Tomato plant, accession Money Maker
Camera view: tilt-top (135 deg); turntable rotation: 240 degrees
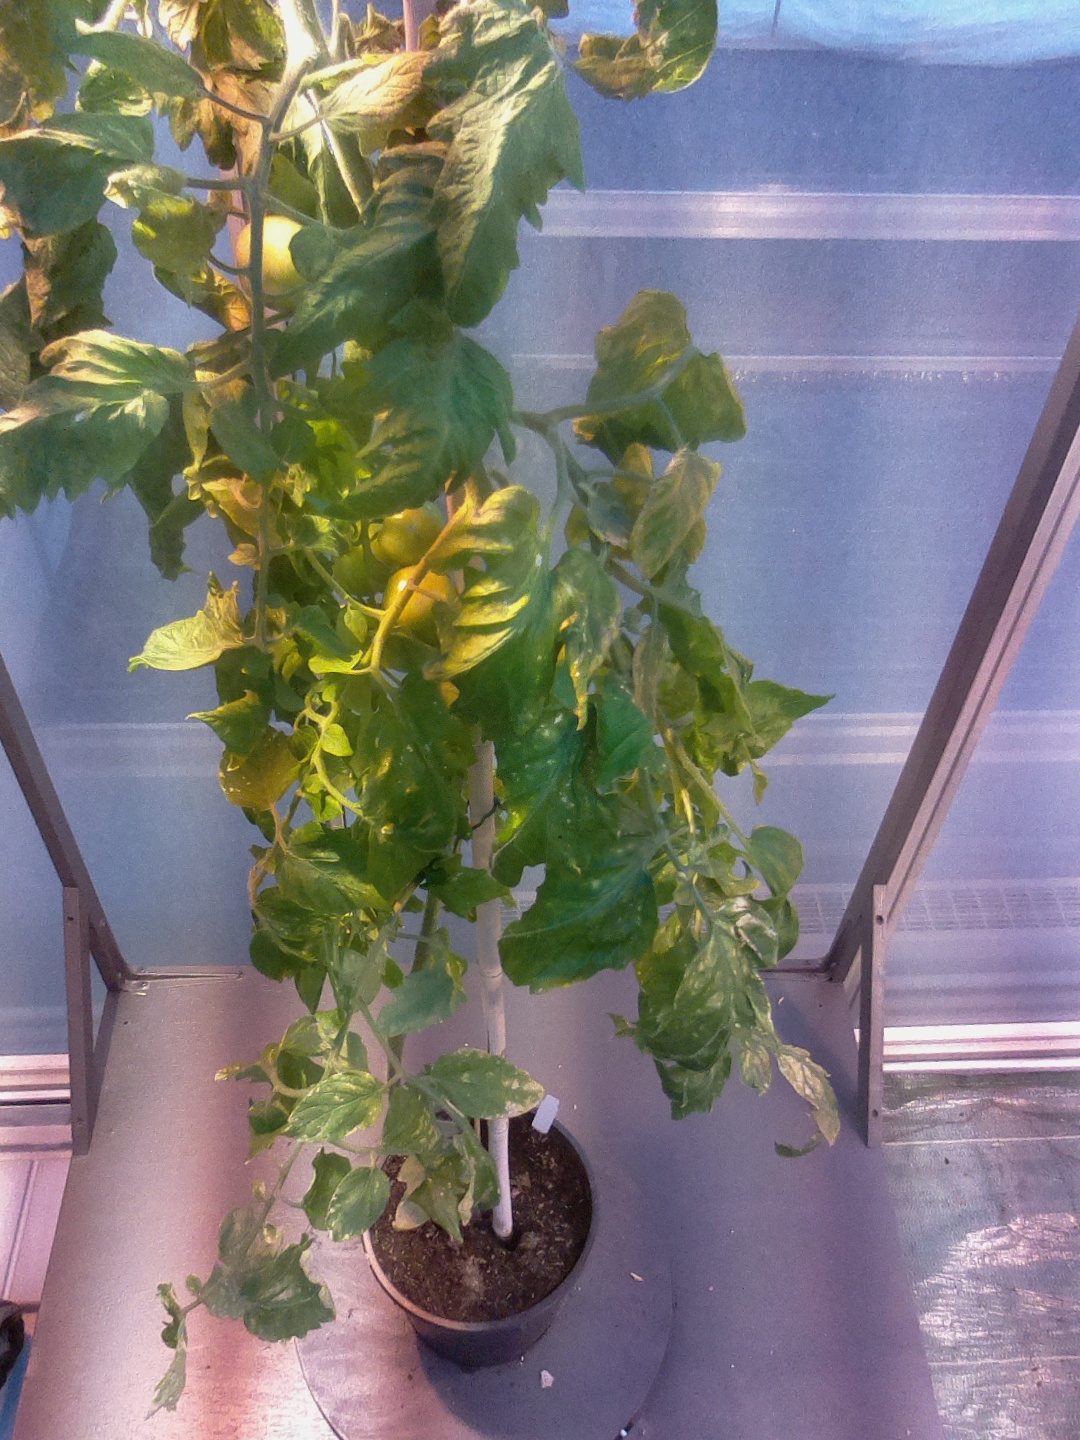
BBCH growth stage 76: 60%-70% of final fruit size